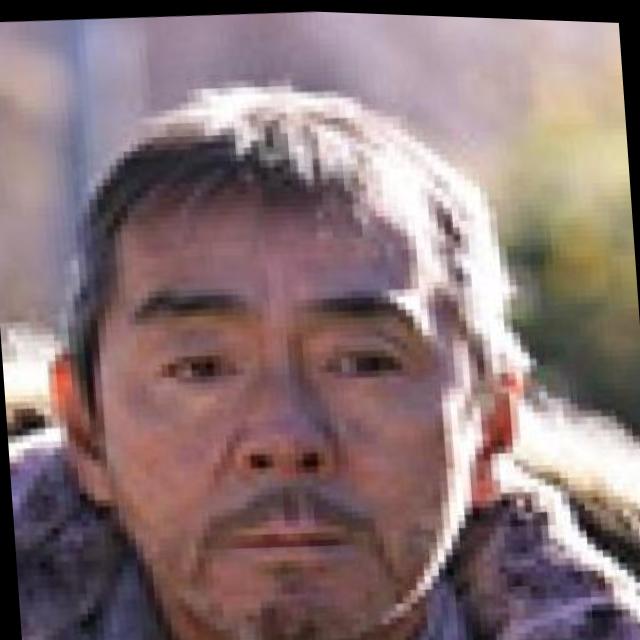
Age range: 45-64